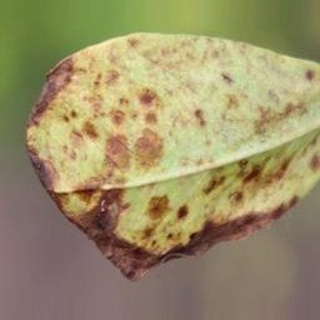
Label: groundnut_rust